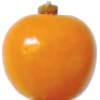
Label: Physalis 1